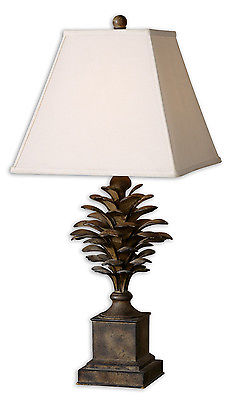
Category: lamp